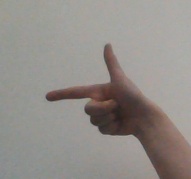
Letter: yaa